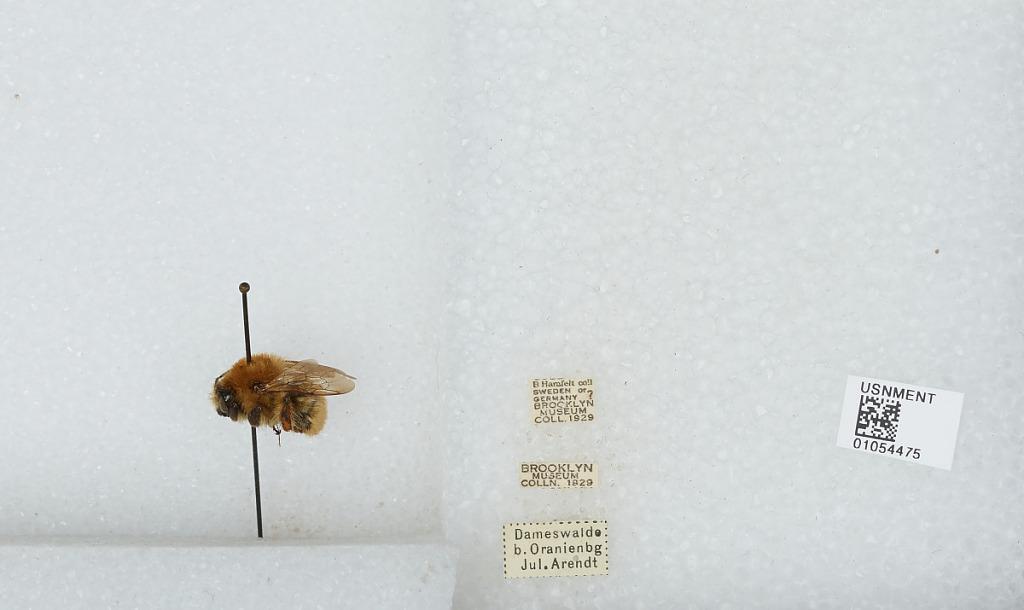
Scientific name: Bombus sp.
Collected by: B. Hamfelt & Arendt
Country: Germany
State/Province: Brandenburg
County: Oberhavel
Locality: Dameswalde, Oranienburg
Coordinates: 52.8057, 13.2689